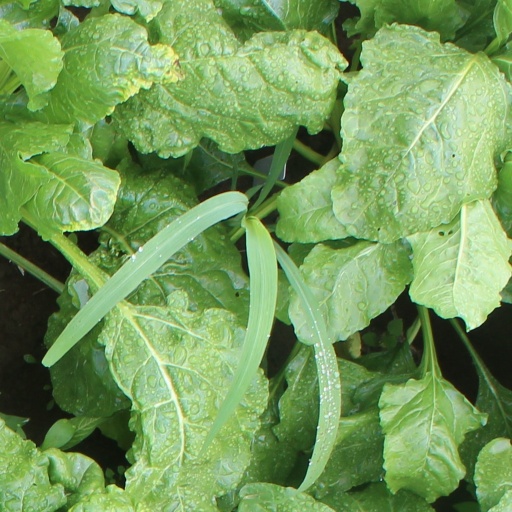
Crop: sugar beet